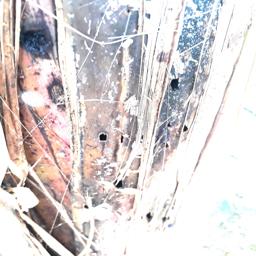
Label: BACTERIAL SOFT ROT